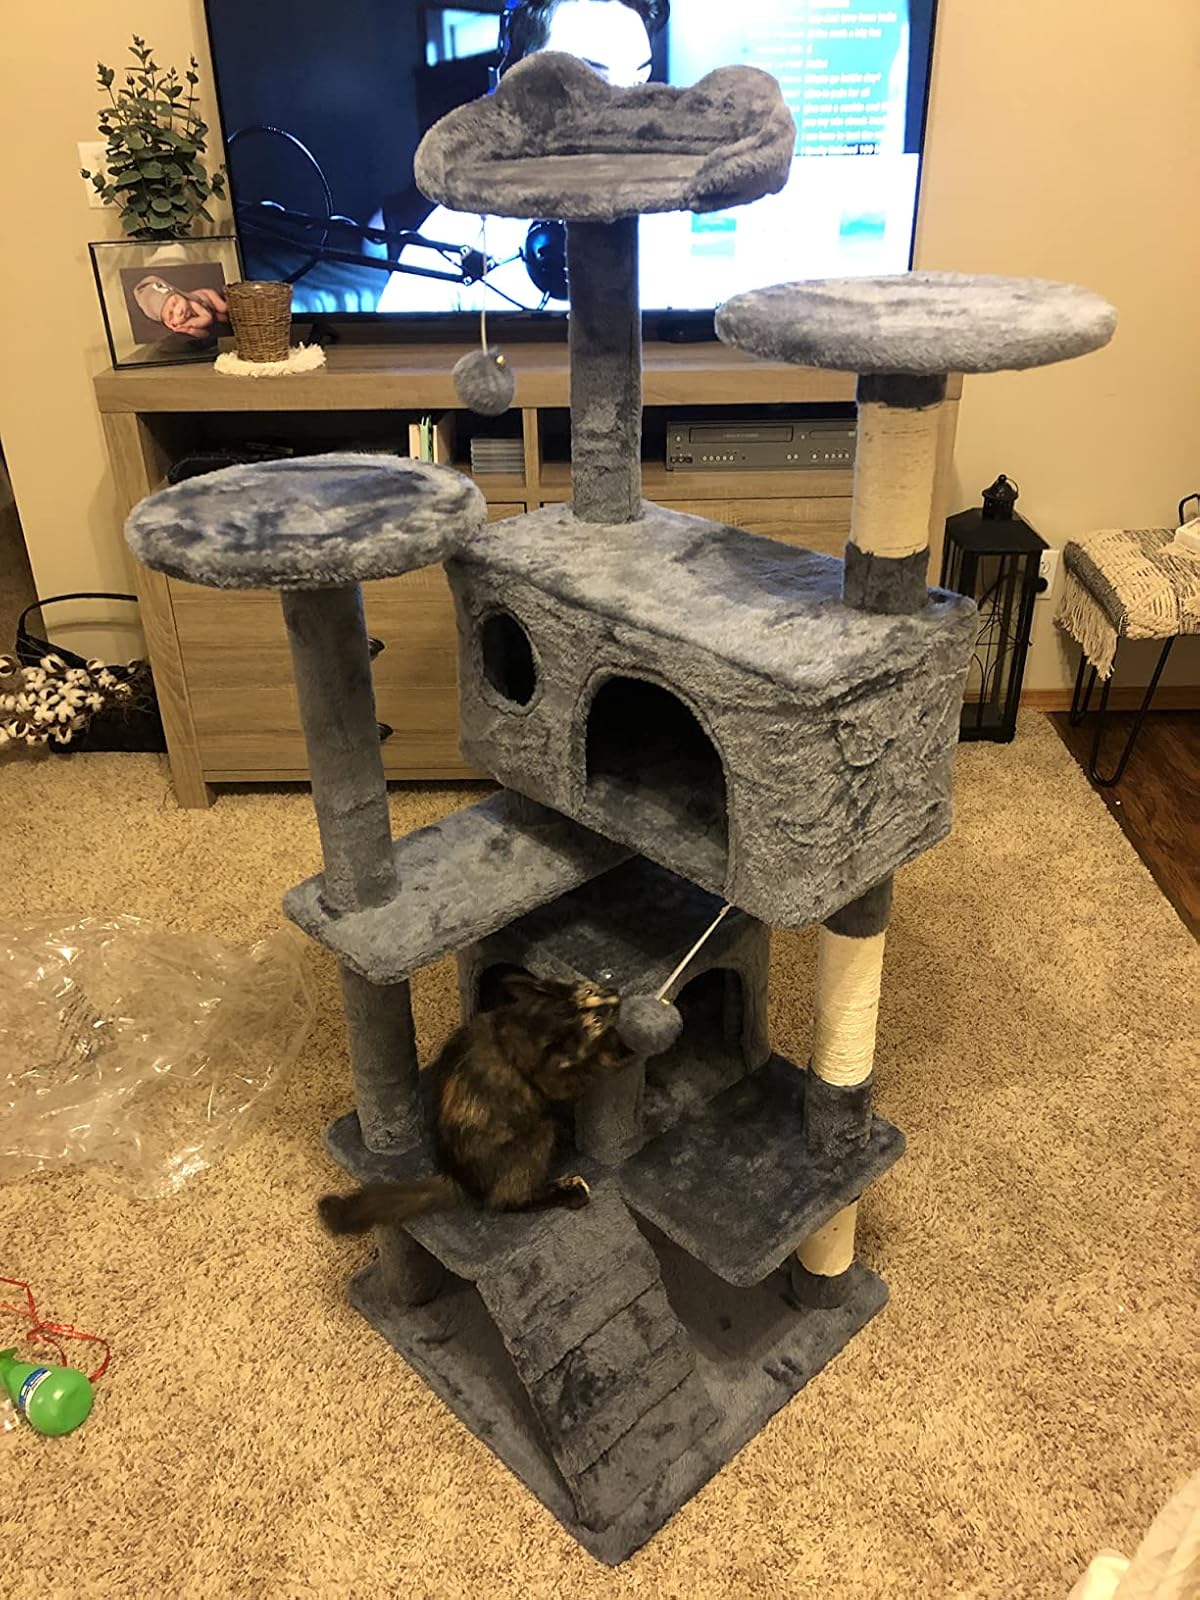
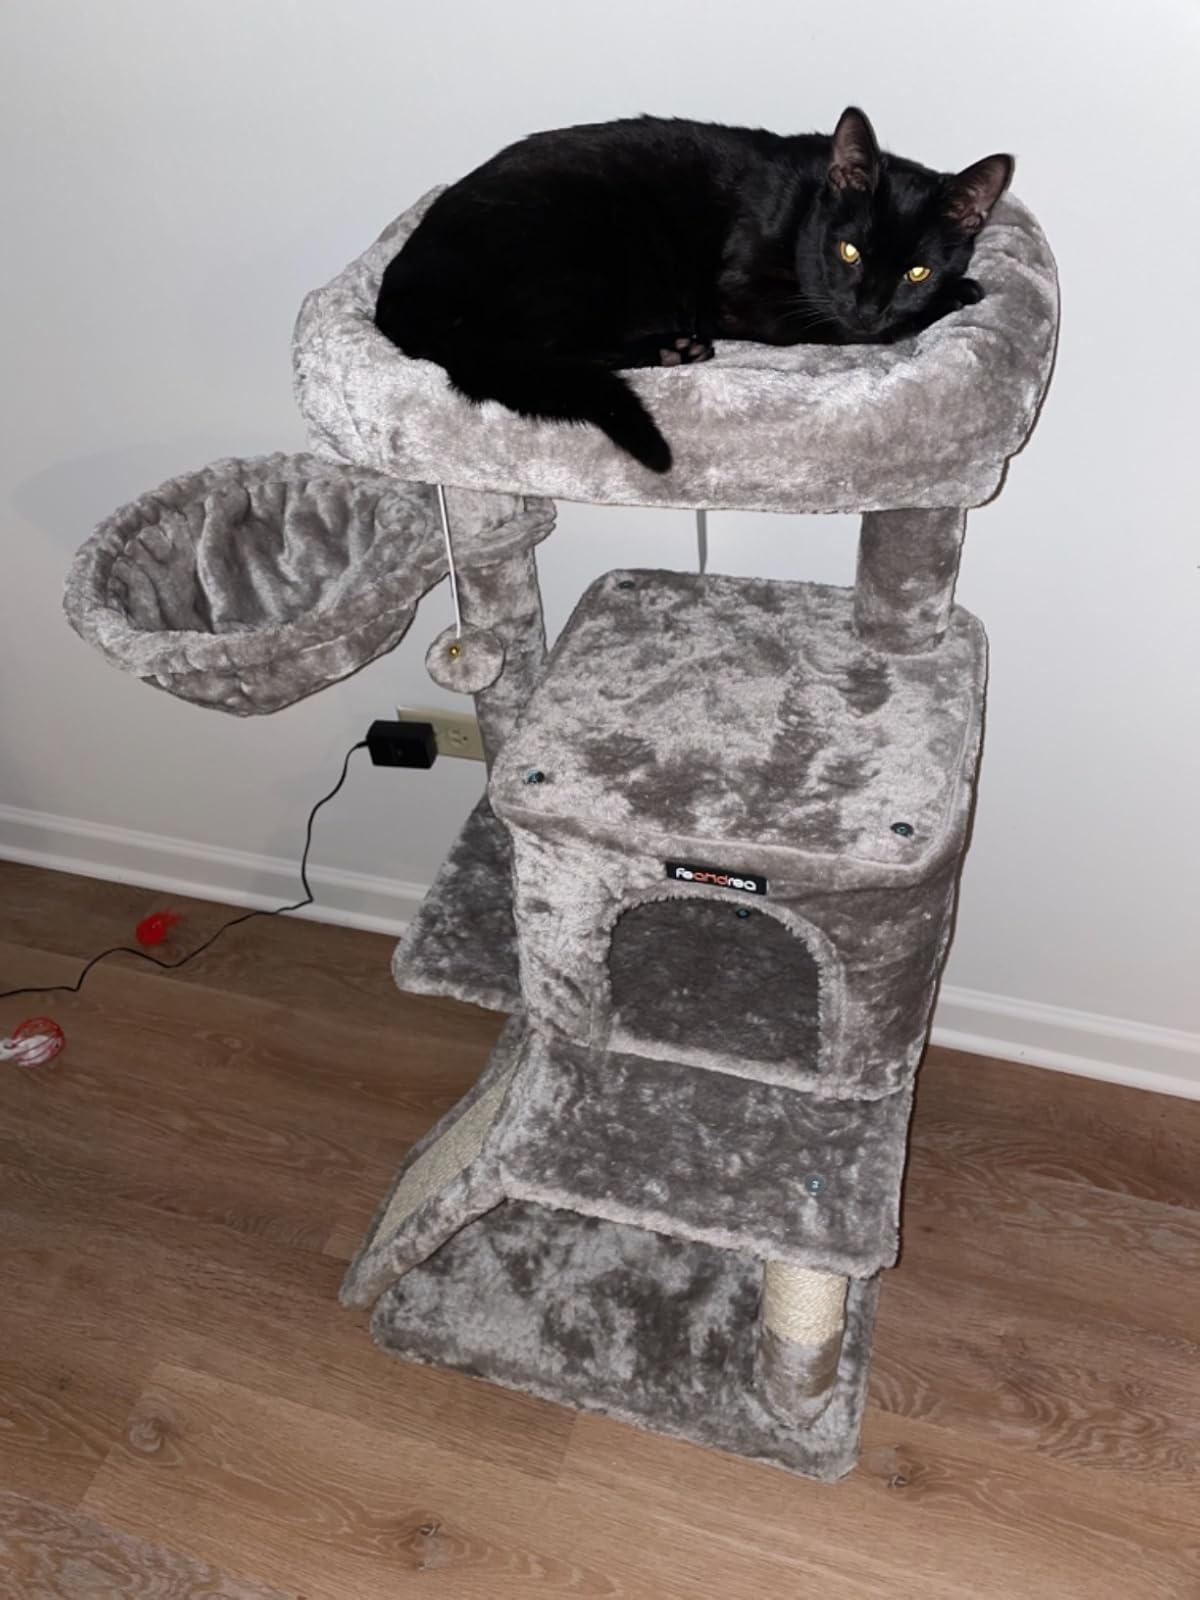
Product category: items_cat tree
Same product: no